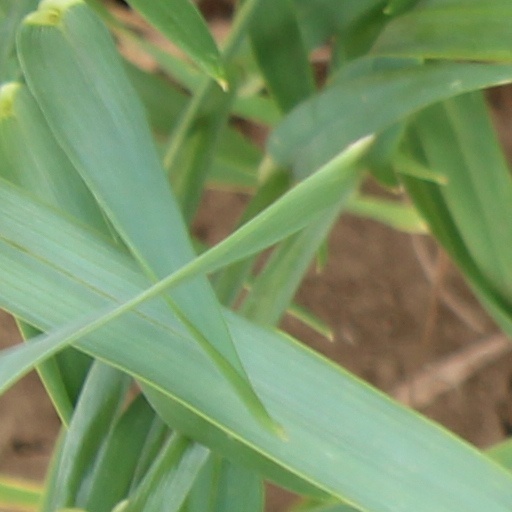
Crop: wheat